Railway coupling

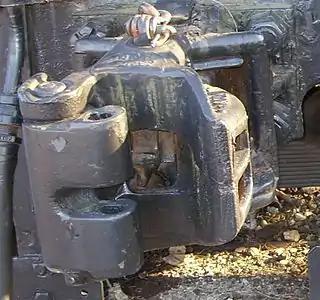
Transition era AAR knuckle coupler. The gap in the knuckle accommodates the link of a Johnston coupler or a link and pin coupler and the vertical hole in the knuckle accommodates the pin.

The Schwab coupler is an automatic coupler manufactured by Schwab Verkehrstechnik AG, Schaffhausen, the legal successor to the Railway Coupler Division of Georg Fischer. The coupler automatically makes the mechanical, pneumatic and electrical connections. The mechanical locks are located on either side of the pneumatic ports. The electrical connections are located below the pneumatic ports and are protected by a cover when disconnected. Several versions are available for different applications, which can only be coupled to each other and not to other couplings, except the FK-15-10 version which can be coupled to the Scharfenberg coupling type 10. A special feature of the Schwab coupler is the inclined coupler face, which causes the coupler heads to slide past each other during coupling, so that snow and ice are scraped off the coupler faces in winter.